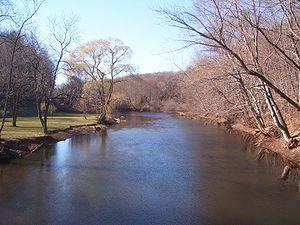
Le Quinnipiac est un fleuve qui coule au nord-est des États-Unis et se jette par la Long Island Sound dans l'océan Atlantique Nord. Son tracé de 61 km se limite uniquement au Connecticut.